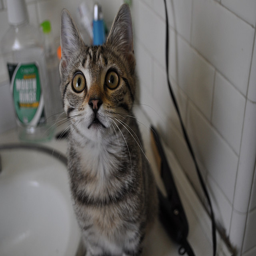
a close up of a cat on a bath room sink
A cat looking up while sitting on the bathroom sink
a cat with big eyes sitting on a bathroom sink
a grey cat with brown eyes staring sited beside the sink
A caat that is sitting on a wash basin is lookkng at the camera man.